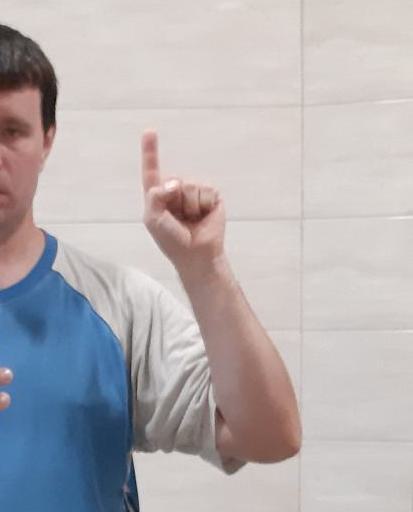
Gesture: one